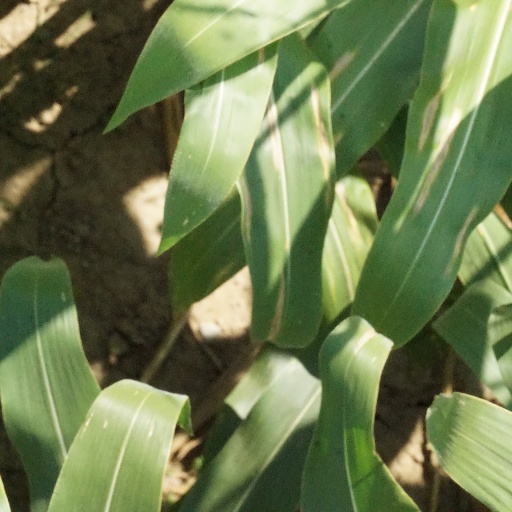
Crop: maize; corn